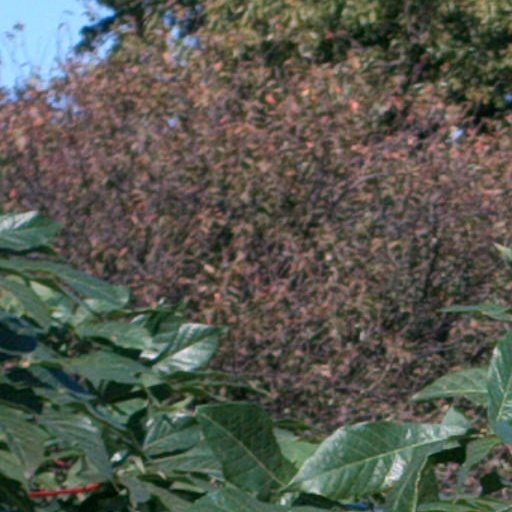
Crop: cassava